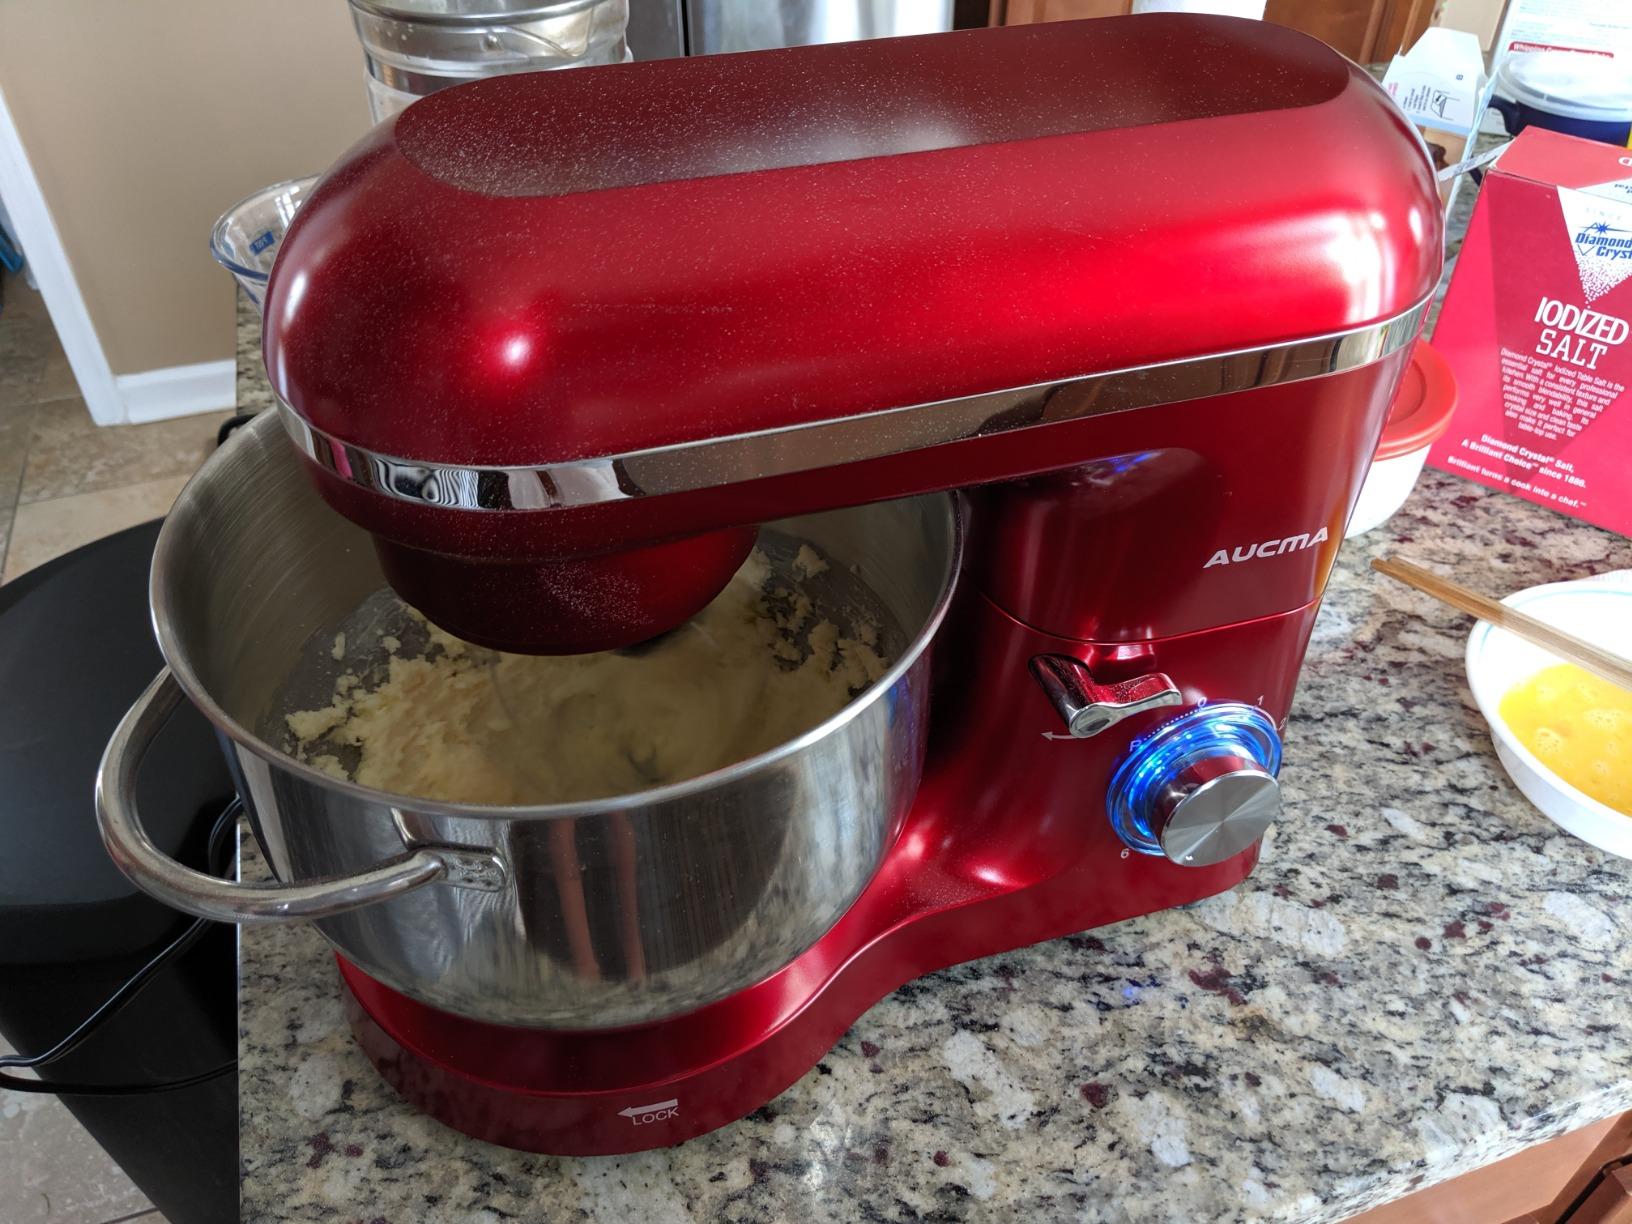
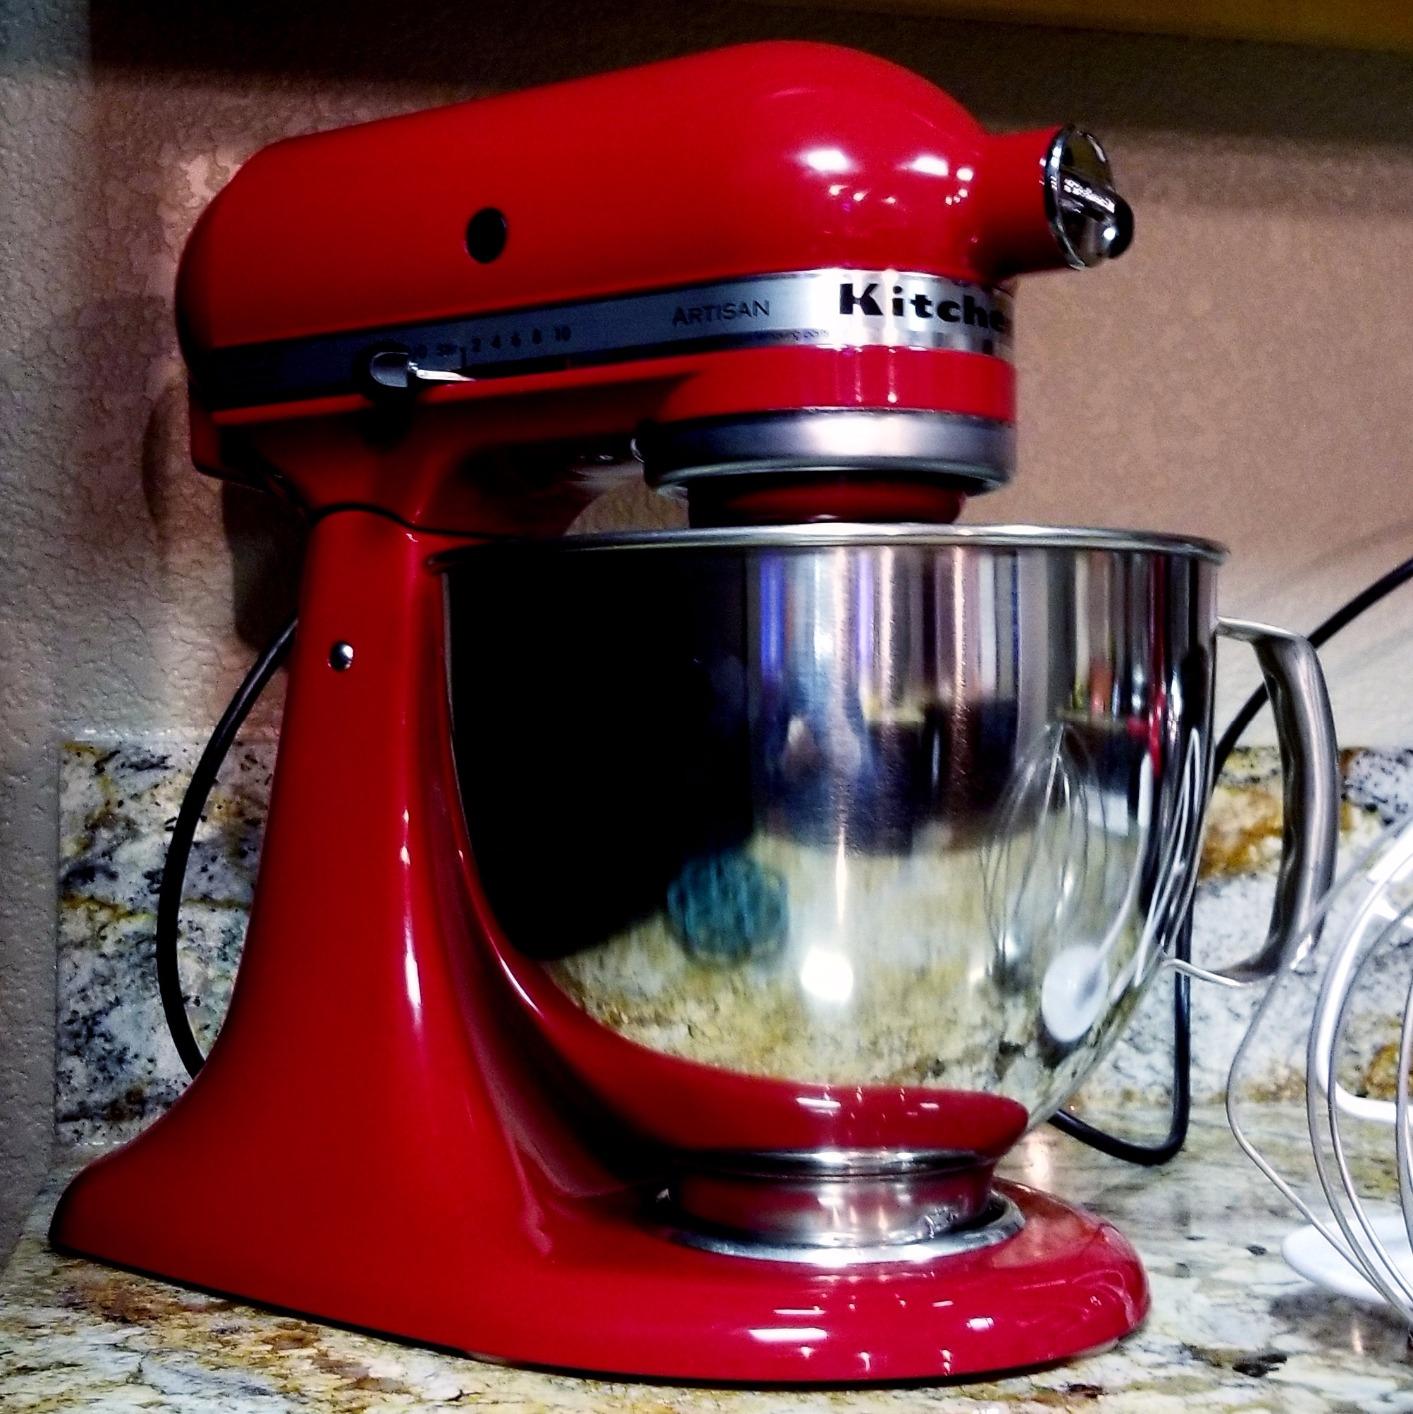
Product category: items_mixer
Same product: no